Viktor Orbán

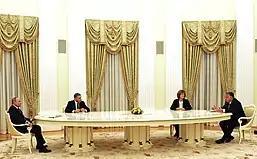
Russian President Vladimir Putin with Viktor Orbán in the Kremlin on 1 February 2022

After the April 2014 parliamentary election, Fidesz won a majority, garnering 133 of the 199 seats in the National Assembly. While Orbán's party won a large majority, it received 44.5% of the national vote, 8.7% less than in 2010.